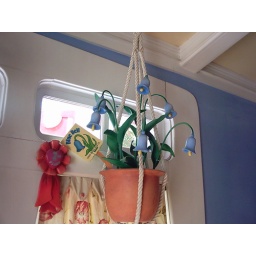
Taken in Minnie Mouse's house in her pun plant room at Disney World.